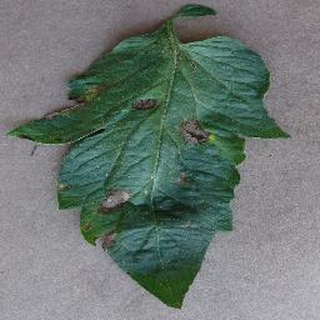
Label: tomato_early_blight